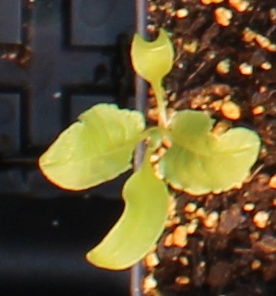
Label: Sugar beet